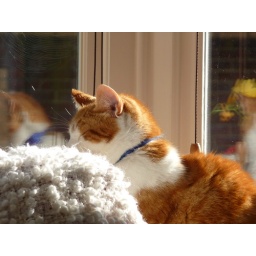
I am ignoring that other ginger cat in the window